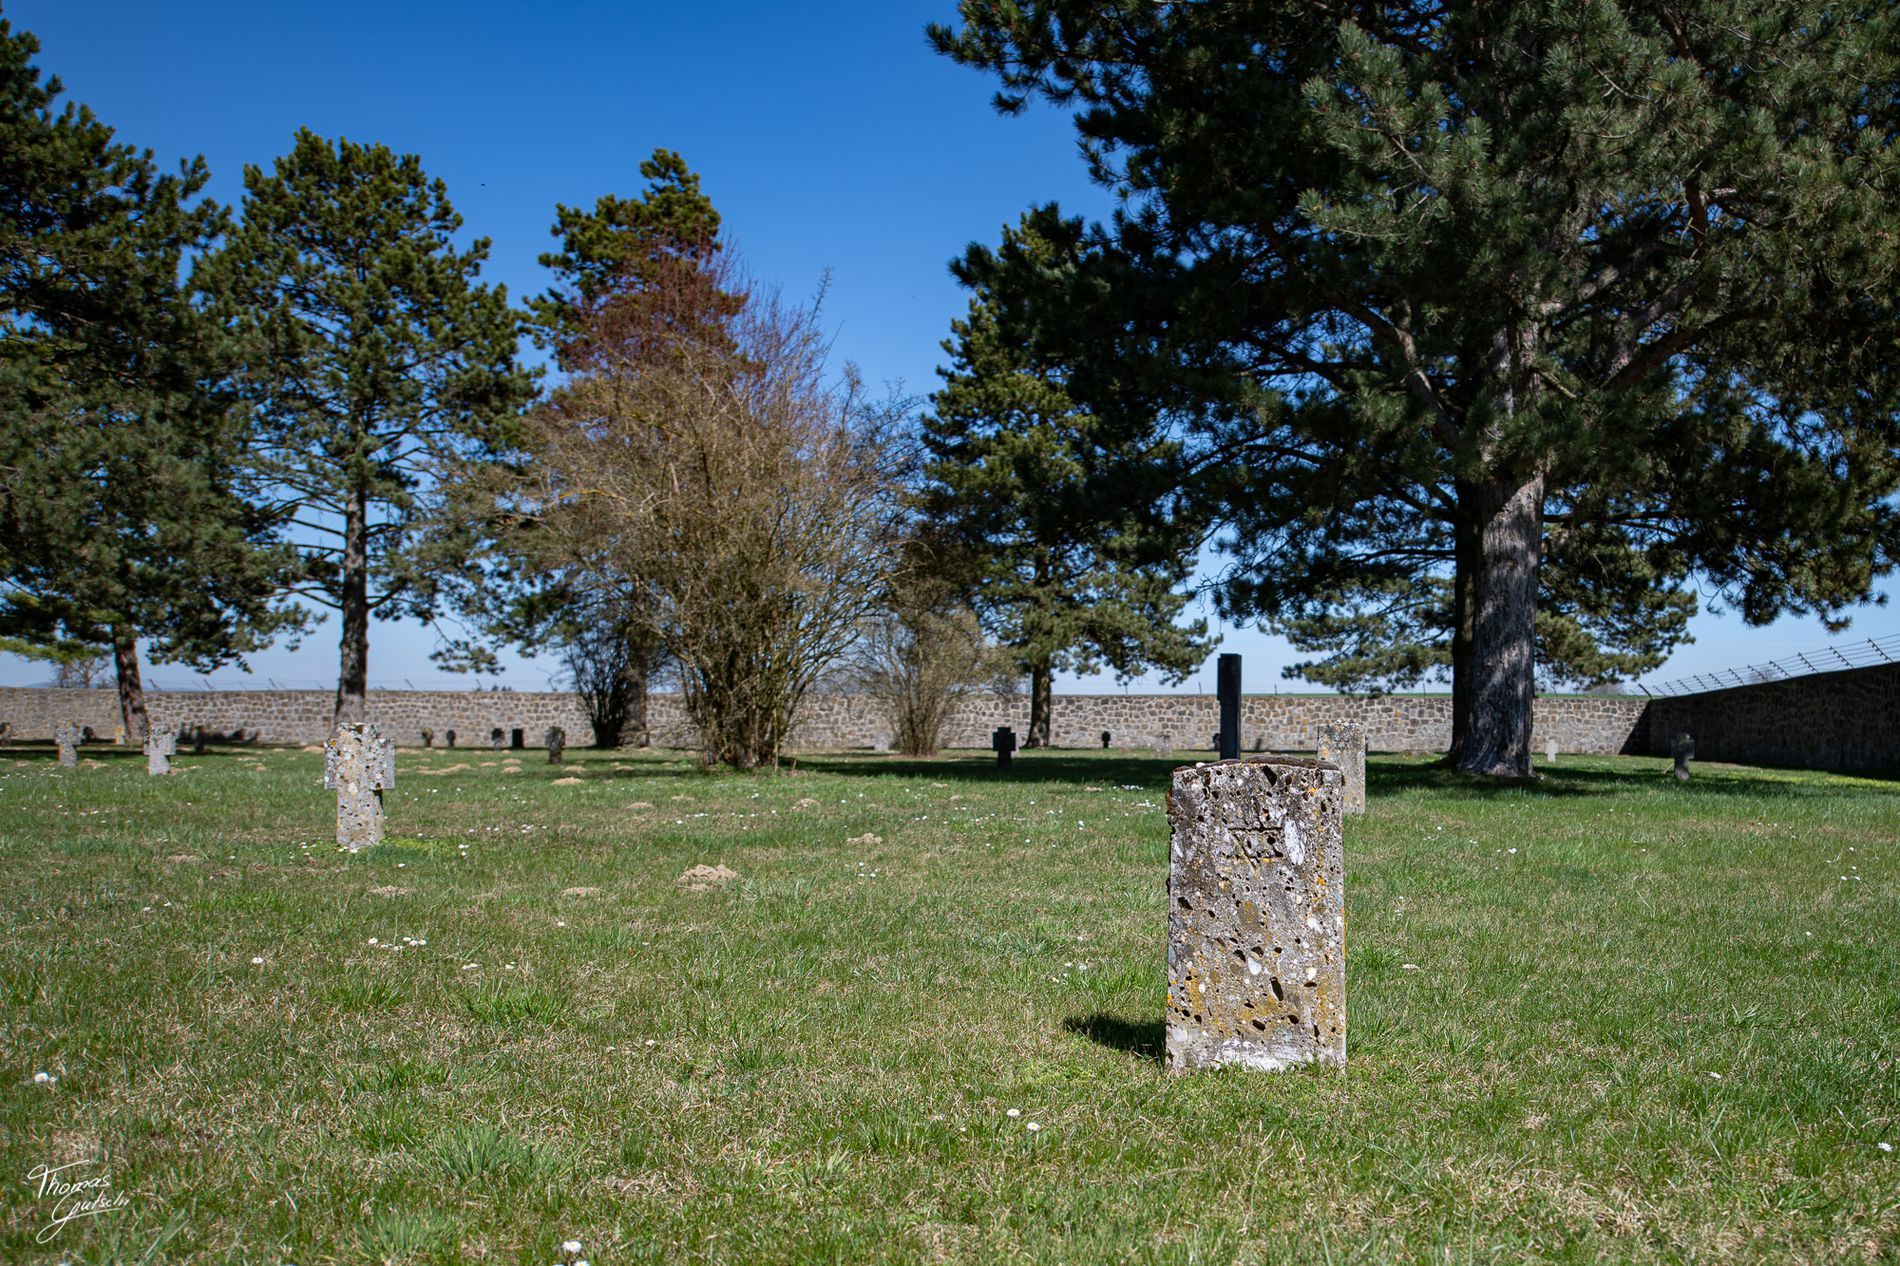
Graveyard
The photo is of a graveyard, with a group of trees in the background, and in front of them are  gravestones, at different distances. The sunlight appears bright, and the sky is clear blue, The picture is a picture of a cemetery with a natural landscape.
A scene depicting a graveyard, covered with bright sunlight illuminating the grassy ground, in the background a group of different trees, gravestones standing apart, the clear blue sky contrasting with the dense green trees.
Labels: Plant, Tree, Outdoors, Graveyard, Tomb, Gravestone, Grass, Nature, Tree Trunk, Fir, Grove, Land, Vegetation, Woodland, Cross, Symbol, Ground, sky, watermark
Camera: NIKON CORPORATION NIKON D850
Lens: 14.0-24.0 mm f/2.8, AF-S Zoom-Nikkor 14-24mm f/2.8G ED
Aperture: F3.2
Exposure: 1/1600 sec
ISO: 100
Focal length: 24.0 mm